Niaqornat

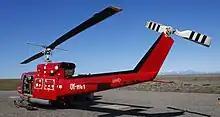
Air Greenland Bell 212 helicopter shuttling passengers between Niaqornat and Uummannaq

Niaqornat only got electricity in 1988, however, the settlement is now able to communicate with the rest of the world via satellite and telephone and has access to the Internet. The settlement is in possession a 3 million litre water tank that supplies the settlement with fresh water from a lake in the mountain. There is also a community house where the inhabitants have access to a modern laundry and bath. The inhabitants have formed a local organisation that will work for attracting more tourists – especially from cruise ships. In 2007, the Greenland Institute of Natural Resources – which has its main office further south, in Nuuk, the capital of Greenland – established a field station in Niaqornat. In November 2007 there were nine pupils in the local school.